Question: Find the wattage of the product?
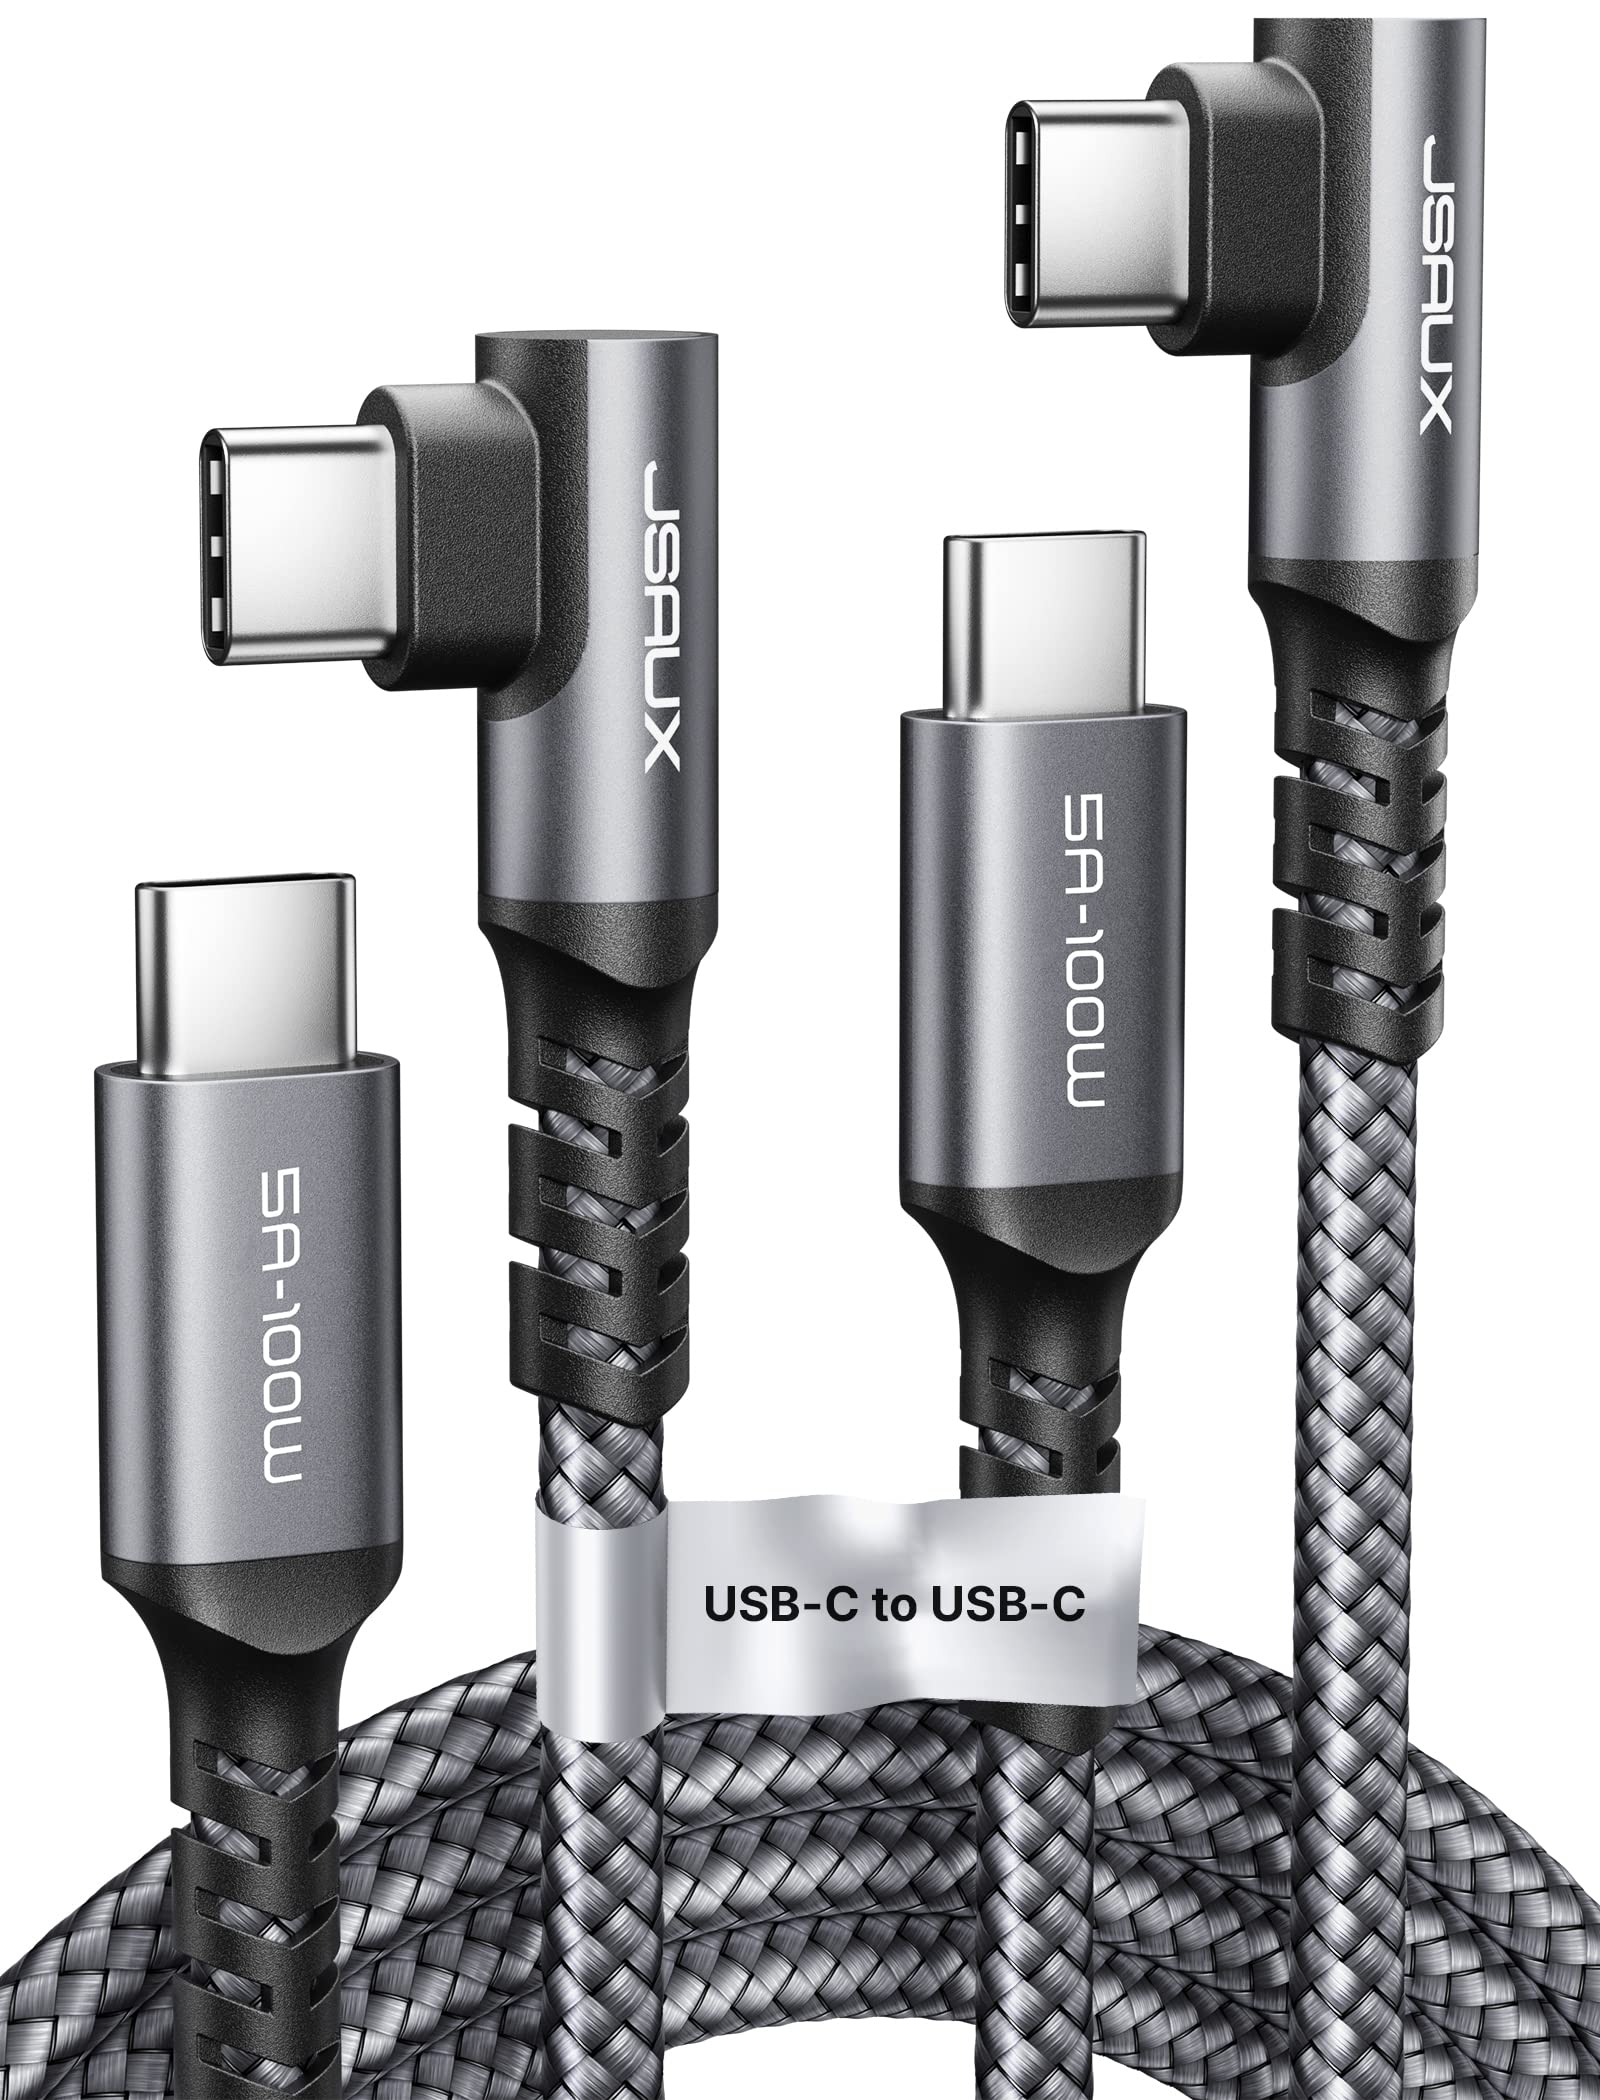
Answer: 100.0 watt